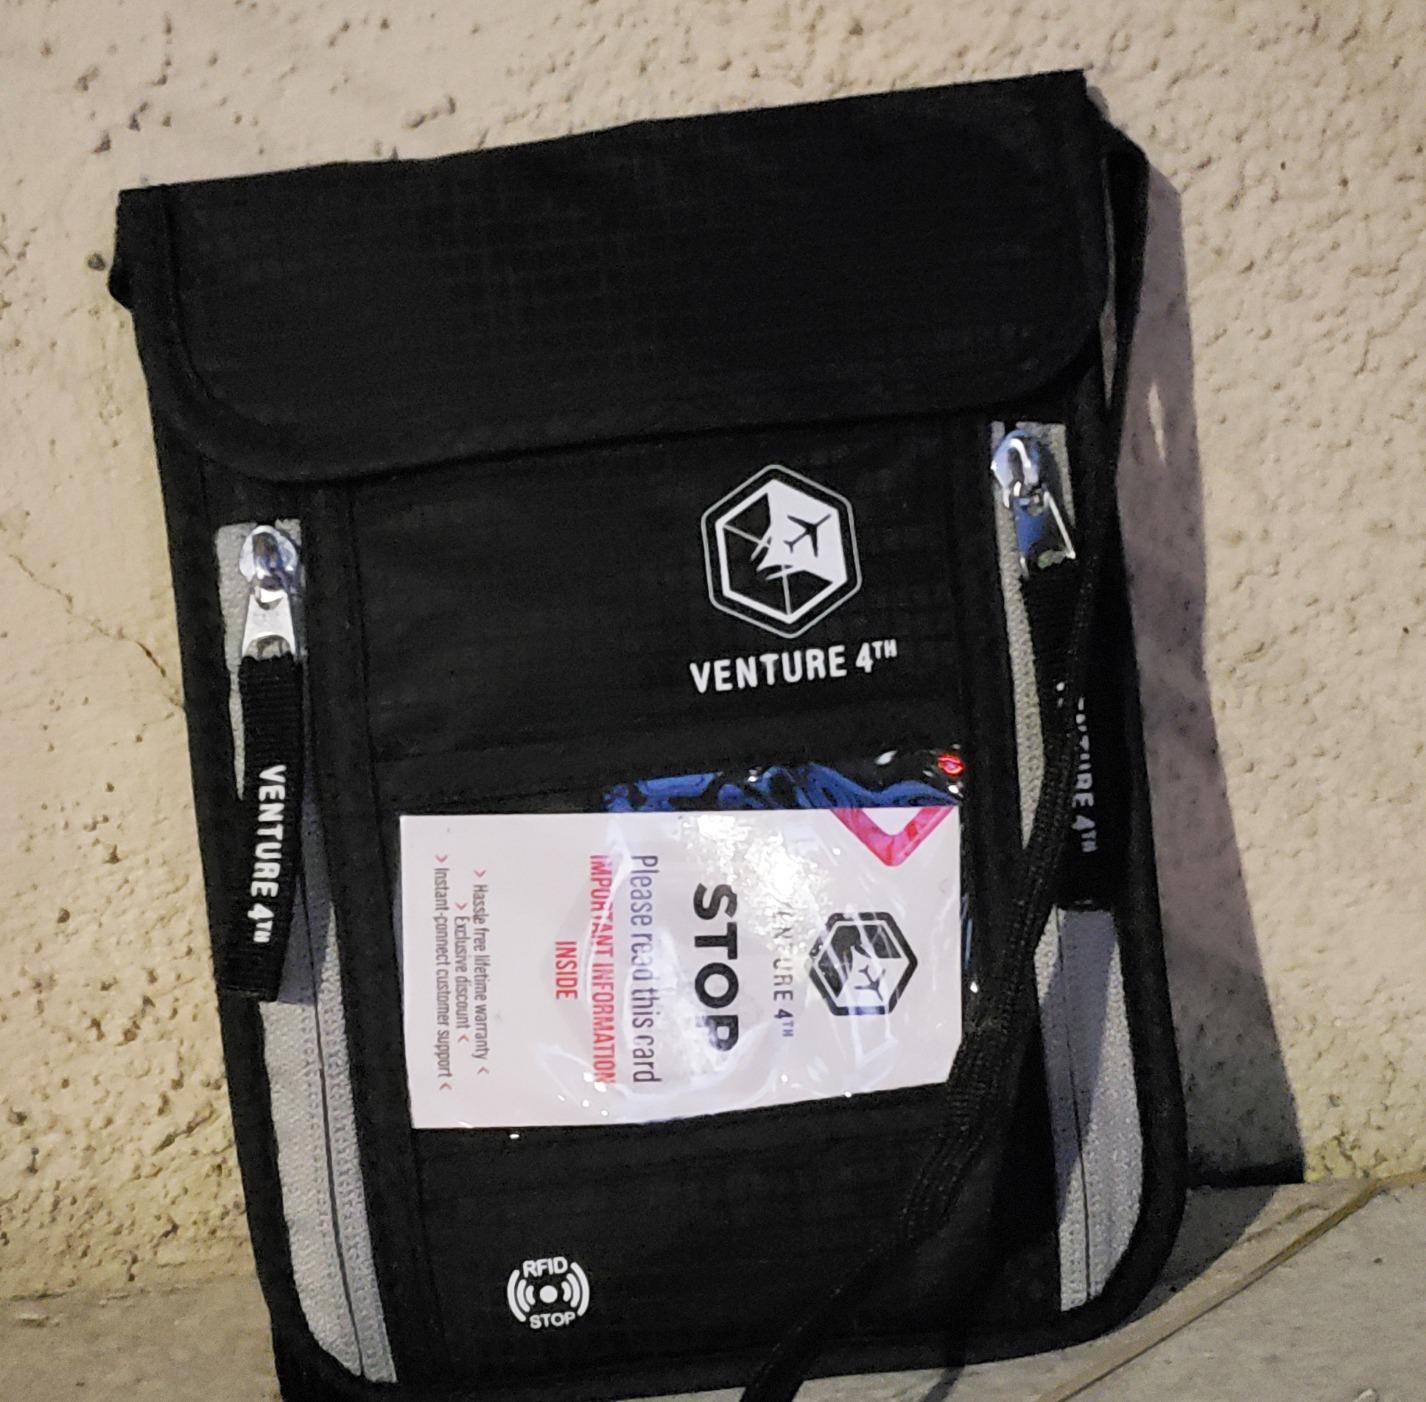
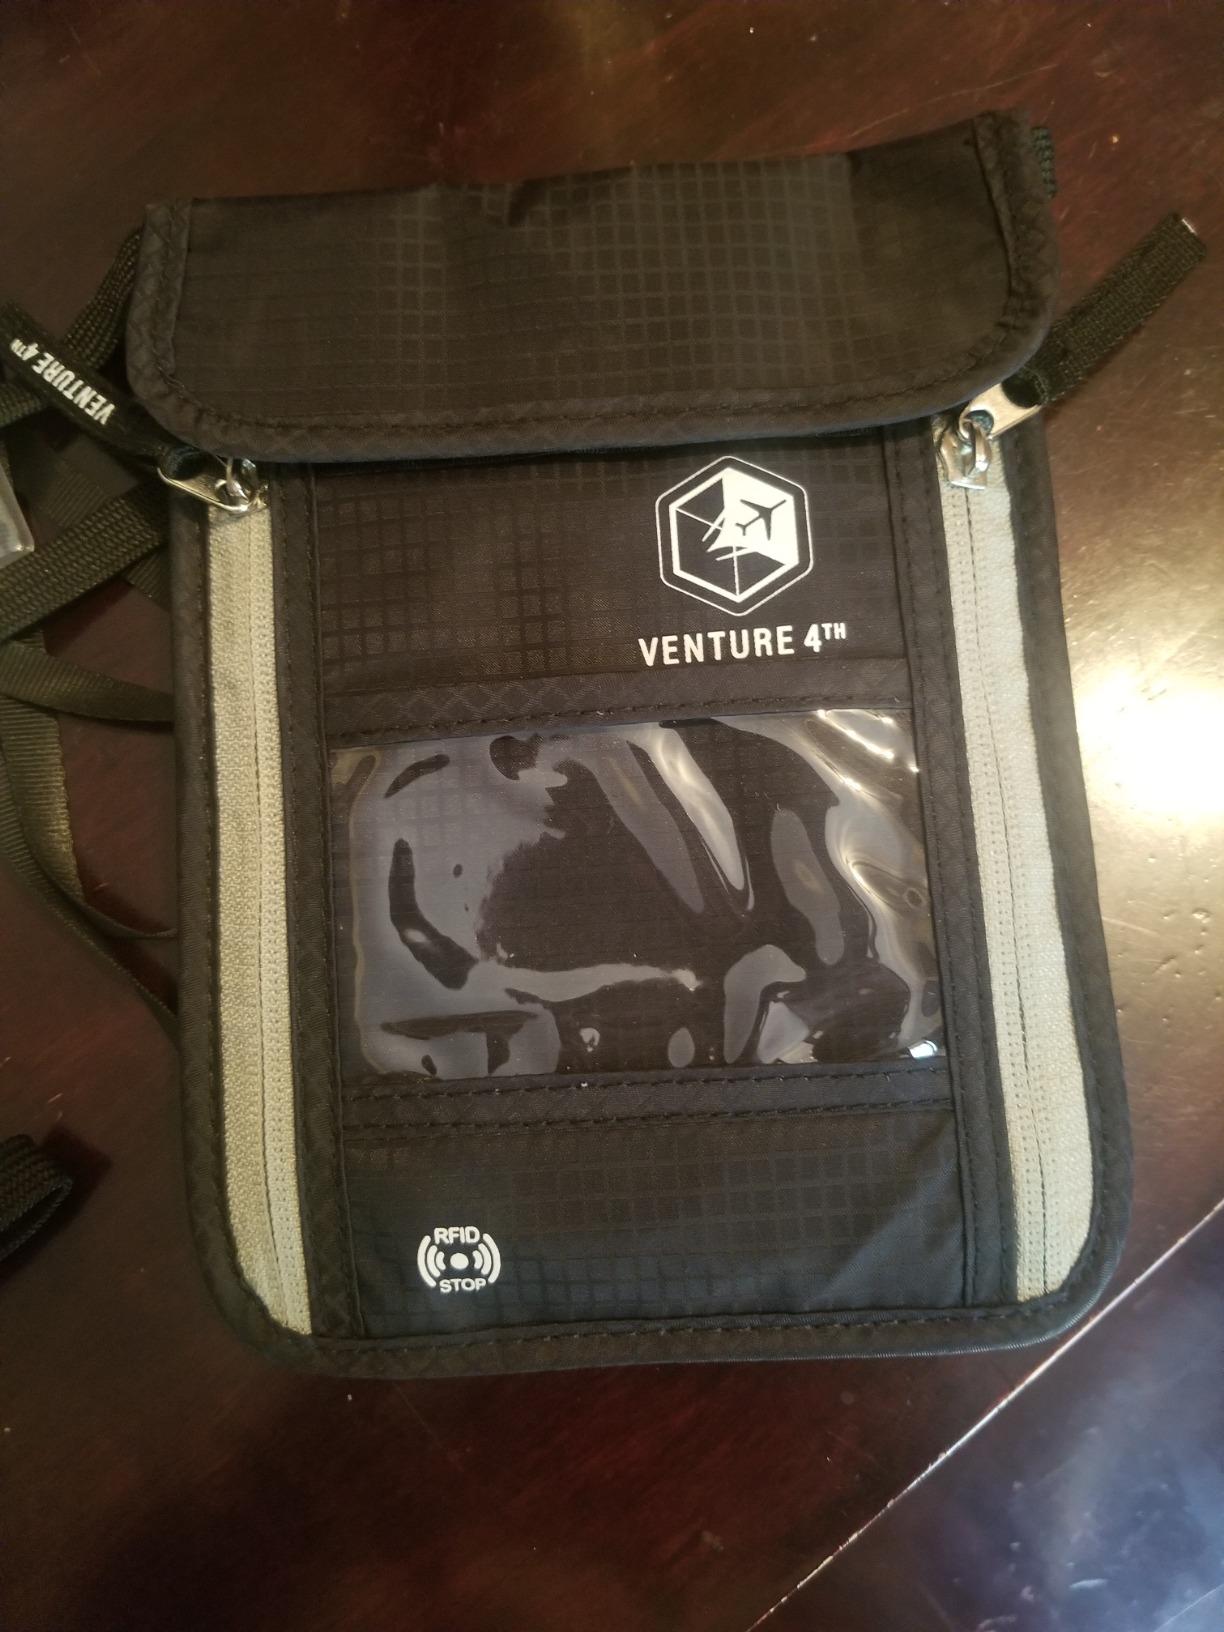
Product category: accessories_wallet
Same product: yes